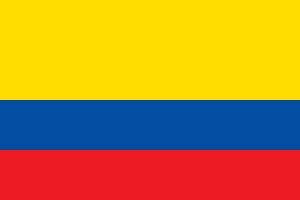
Le drapeau de l'Équateur a été adopté le 26 septembre 1860.